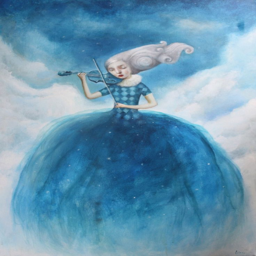
person in the sky with diamonds by person